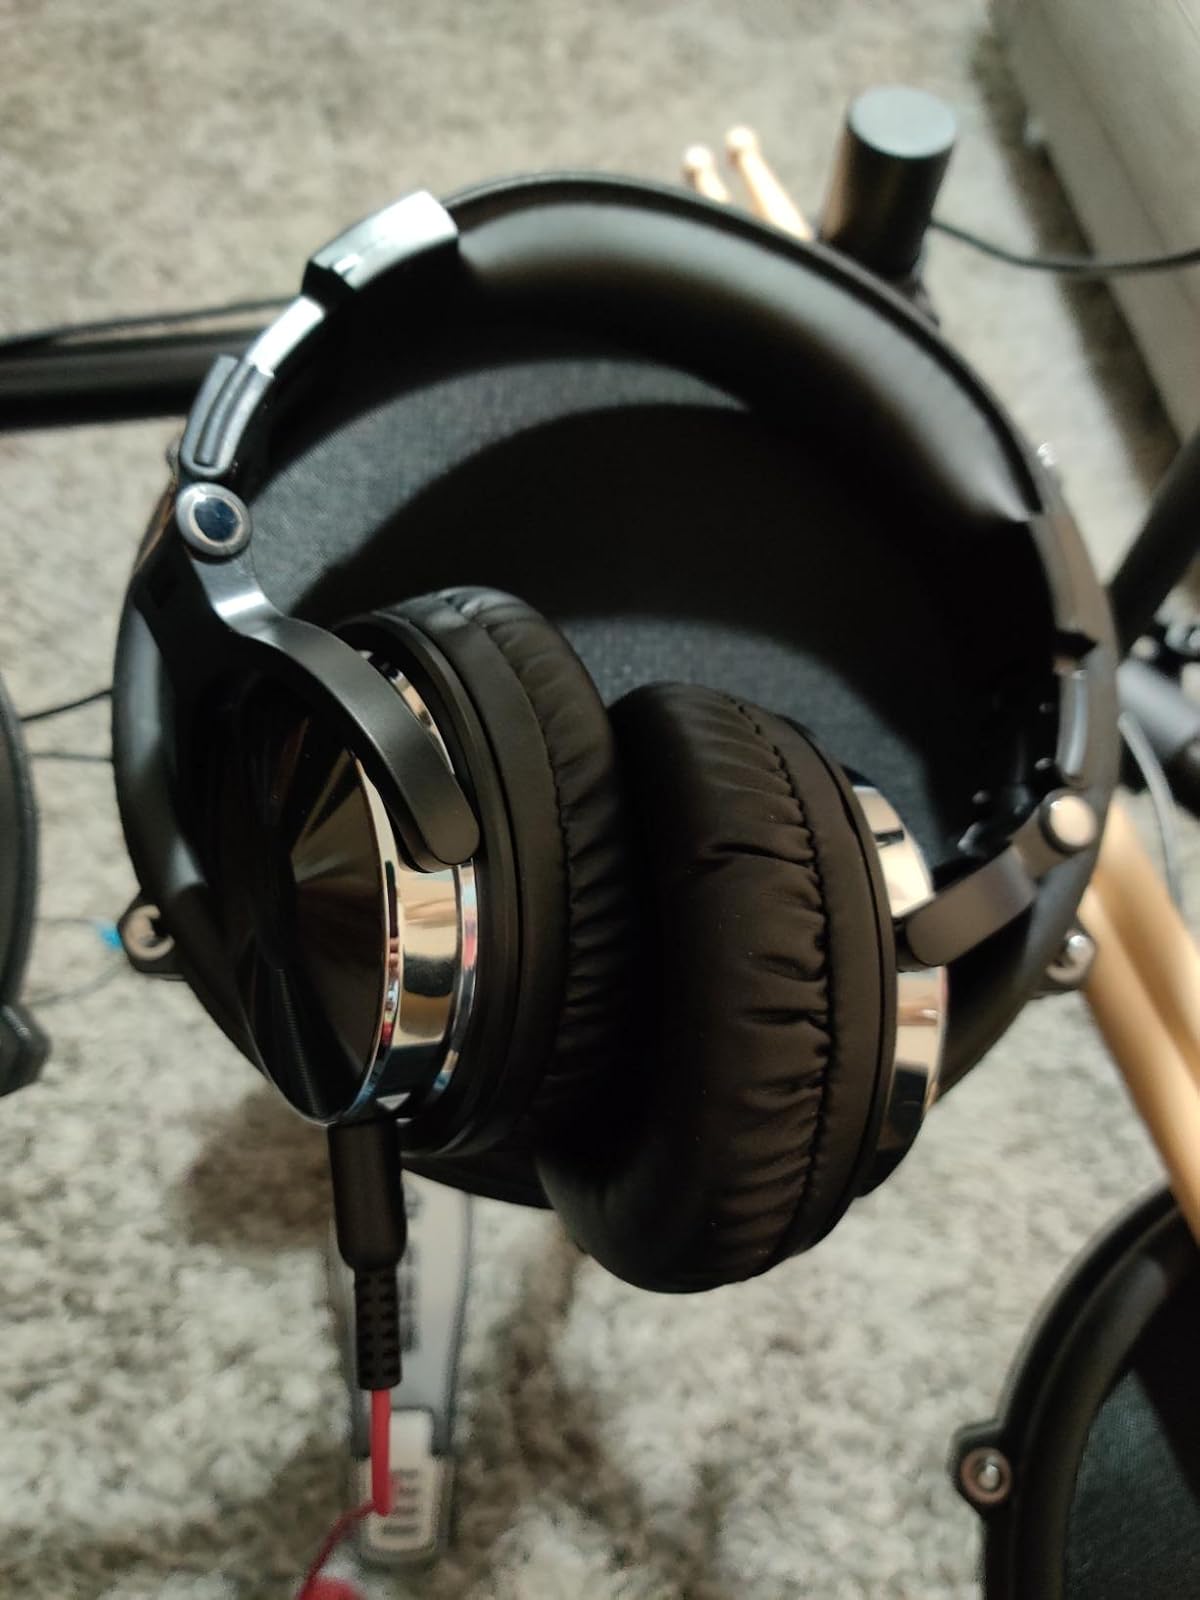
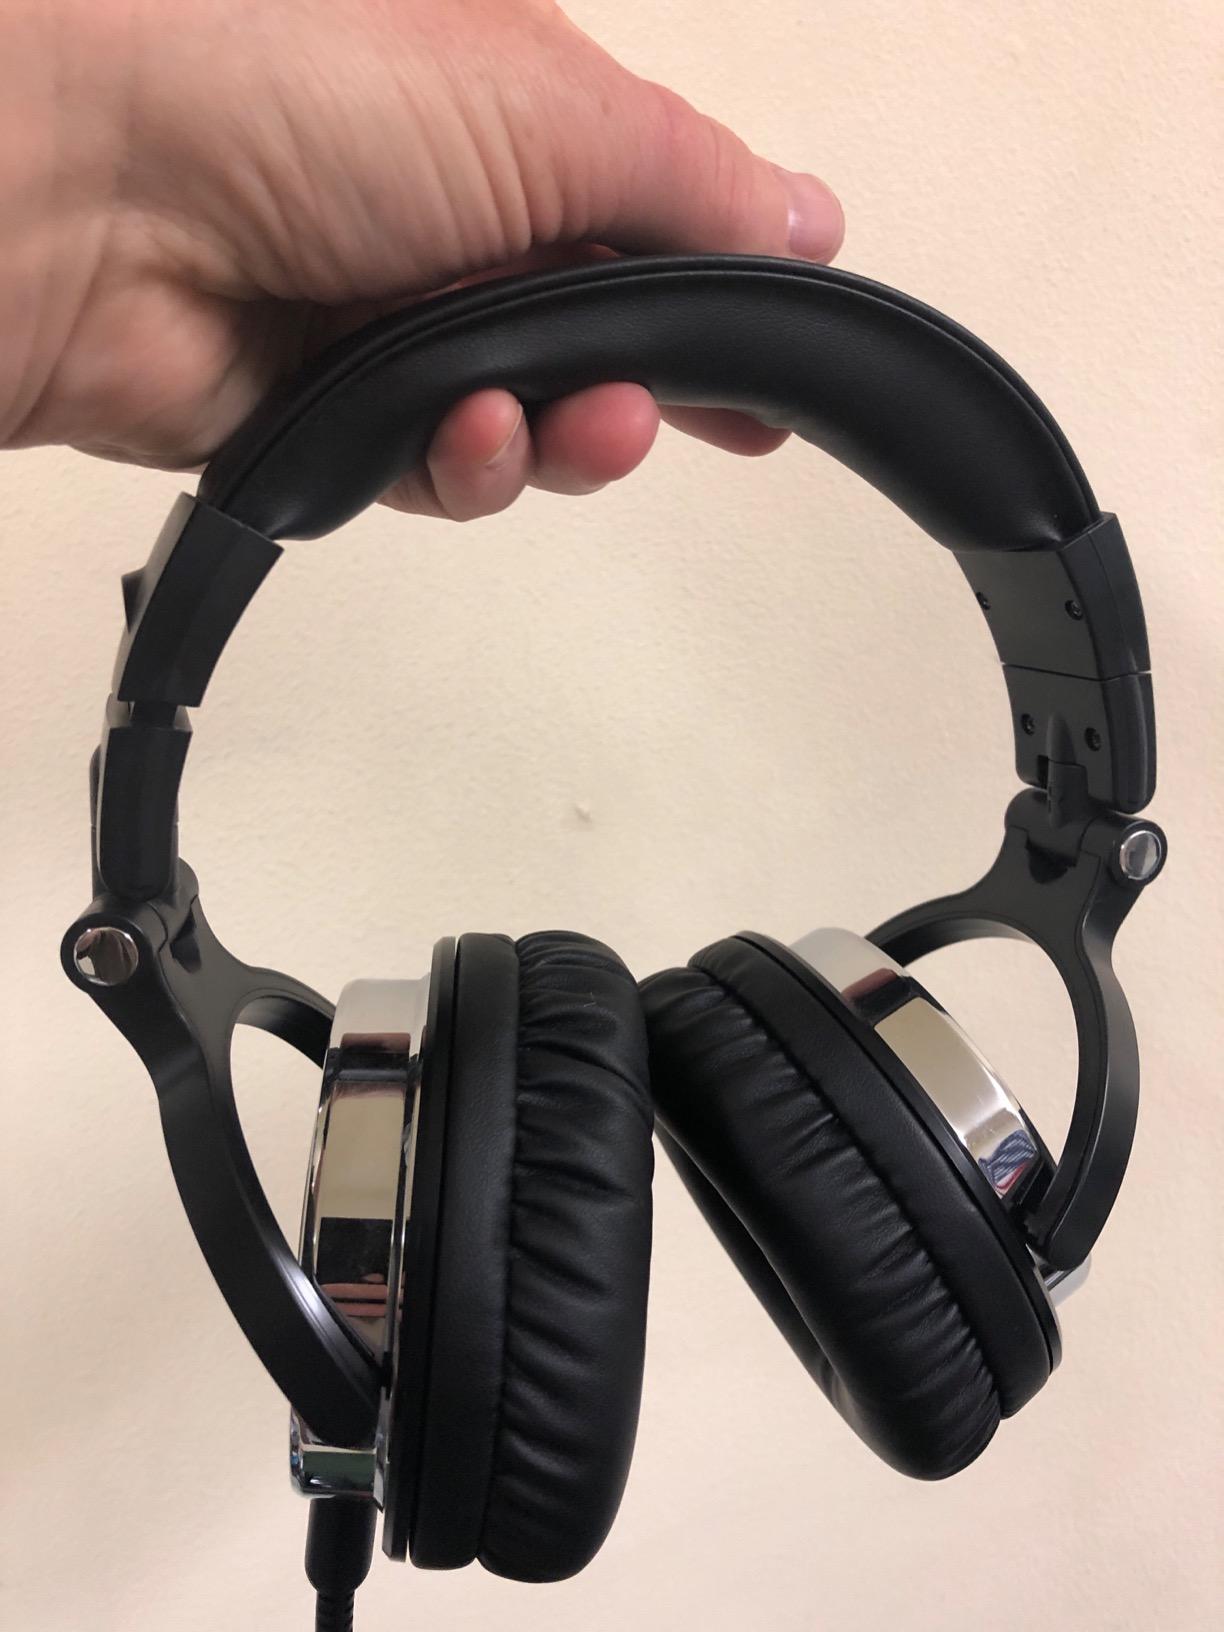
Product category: headphones
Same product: yes